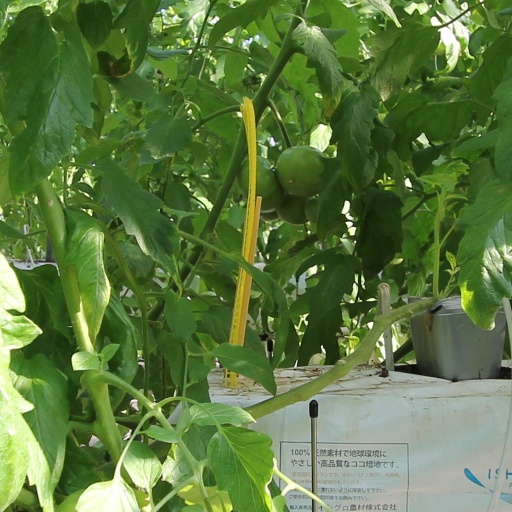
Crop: tomato